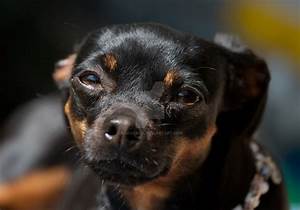
Label: dog